Truth Serum (EP)

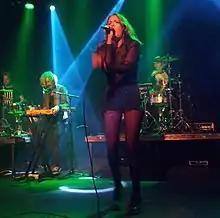
Tove Lo performing at the Tavastia Club in Helsinki in 2014.

Lo held a concert at the Norwegian festival on 27 February 2014. The following month, she performed a number of tracks at the American South by Southwest festival. On 22 March 2014, the artist sang "Not on Drugs" and "Out of Mind" at Swedish TV show "Nyhetsmorgon". Three days later, she held a concert at Tavastia Club in Helsinki, Finland. On 22 April 2014, Lo performed the songs from "Truth Serum" alongside her collaboration with Lucas Nord, "Run On Love", at live music venue Echoplex in Los Angeles. She performed the same set list for her first show in the United Kingdom at Notting Hill Arts Club on 2 April 2014. For the performance, she was accompanied by two drummers. A reviewer from Discopop stated that he was "blown away" and that it was "so refreshing to be at a pop show that engages the heart as well as the senses". Echoing this thought, Michael Cragg of "The Guardian" rated the show with four stars out of five and deemed it as "a punchy UK debut".